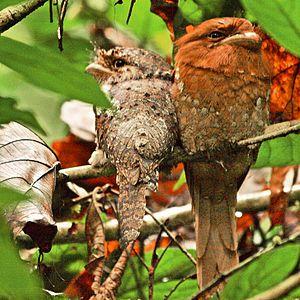
Le Podarge de Ceylan est une espèce d'oiseaux de la famille des Podargidae.